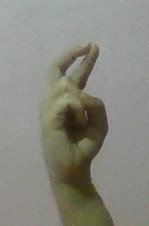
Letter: zay